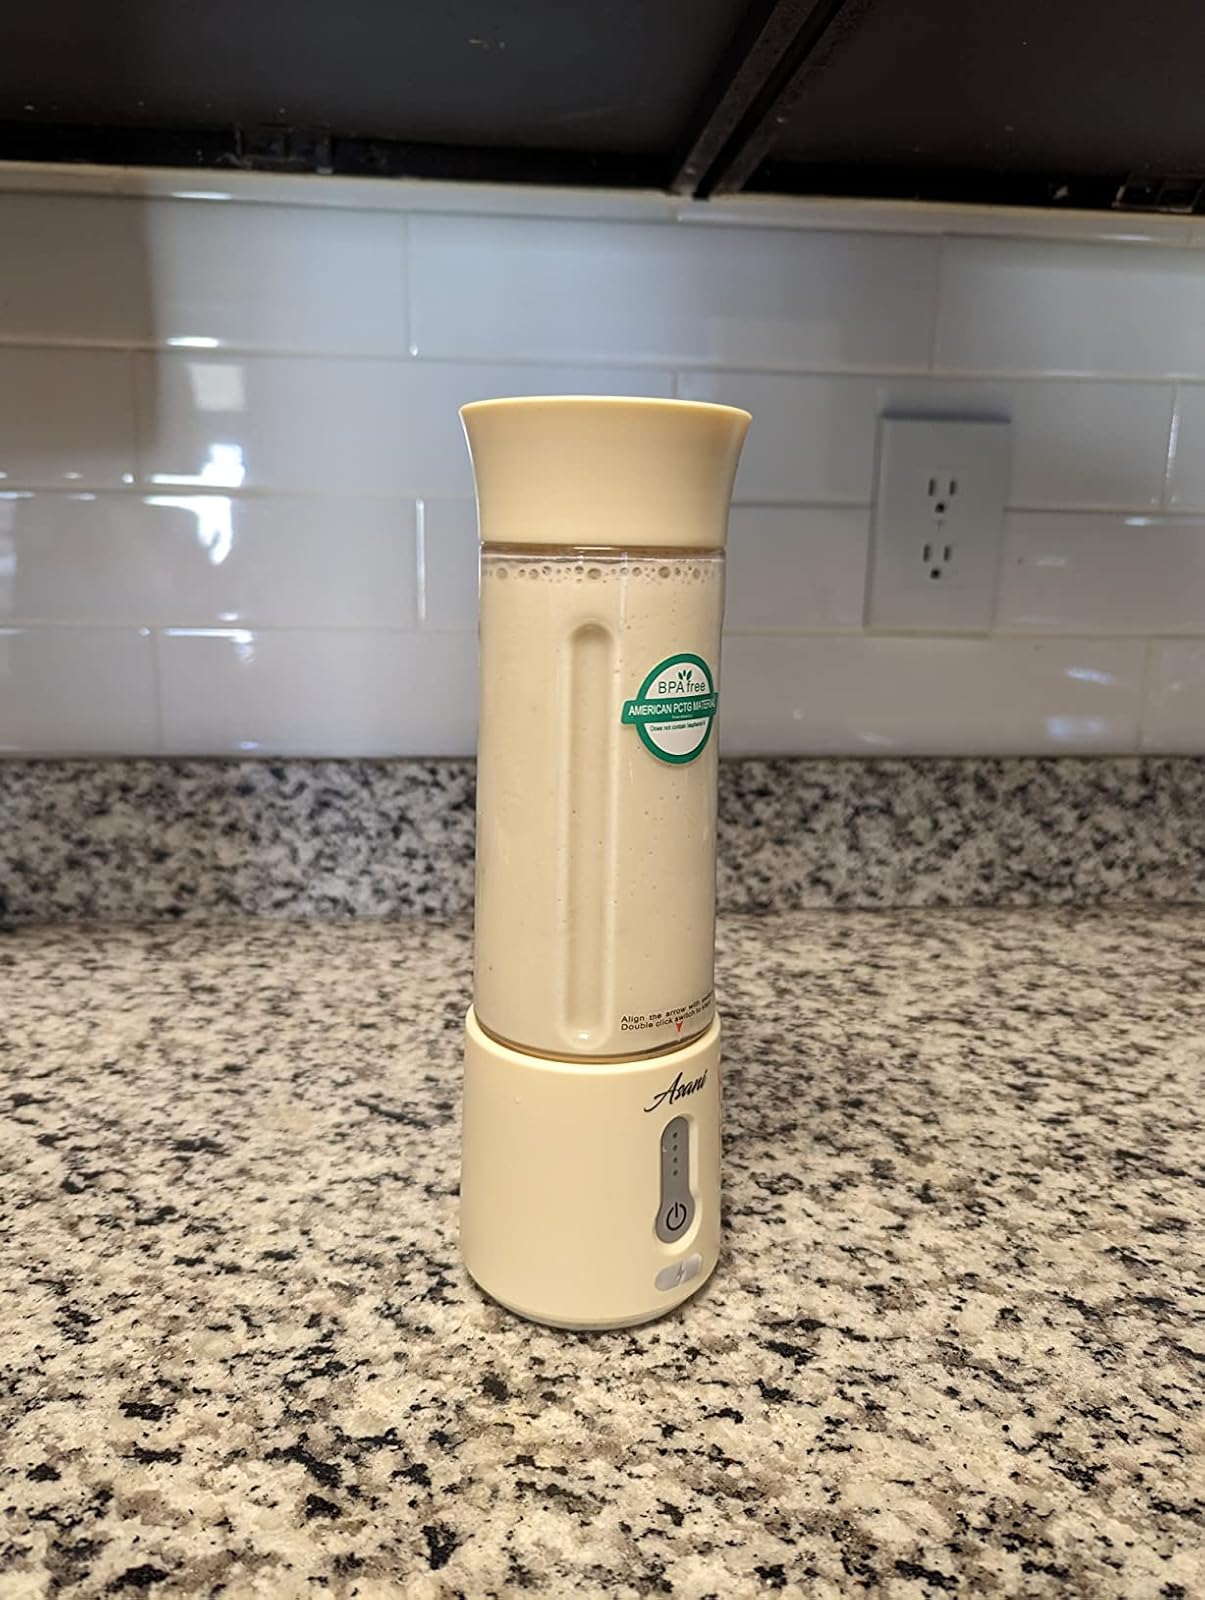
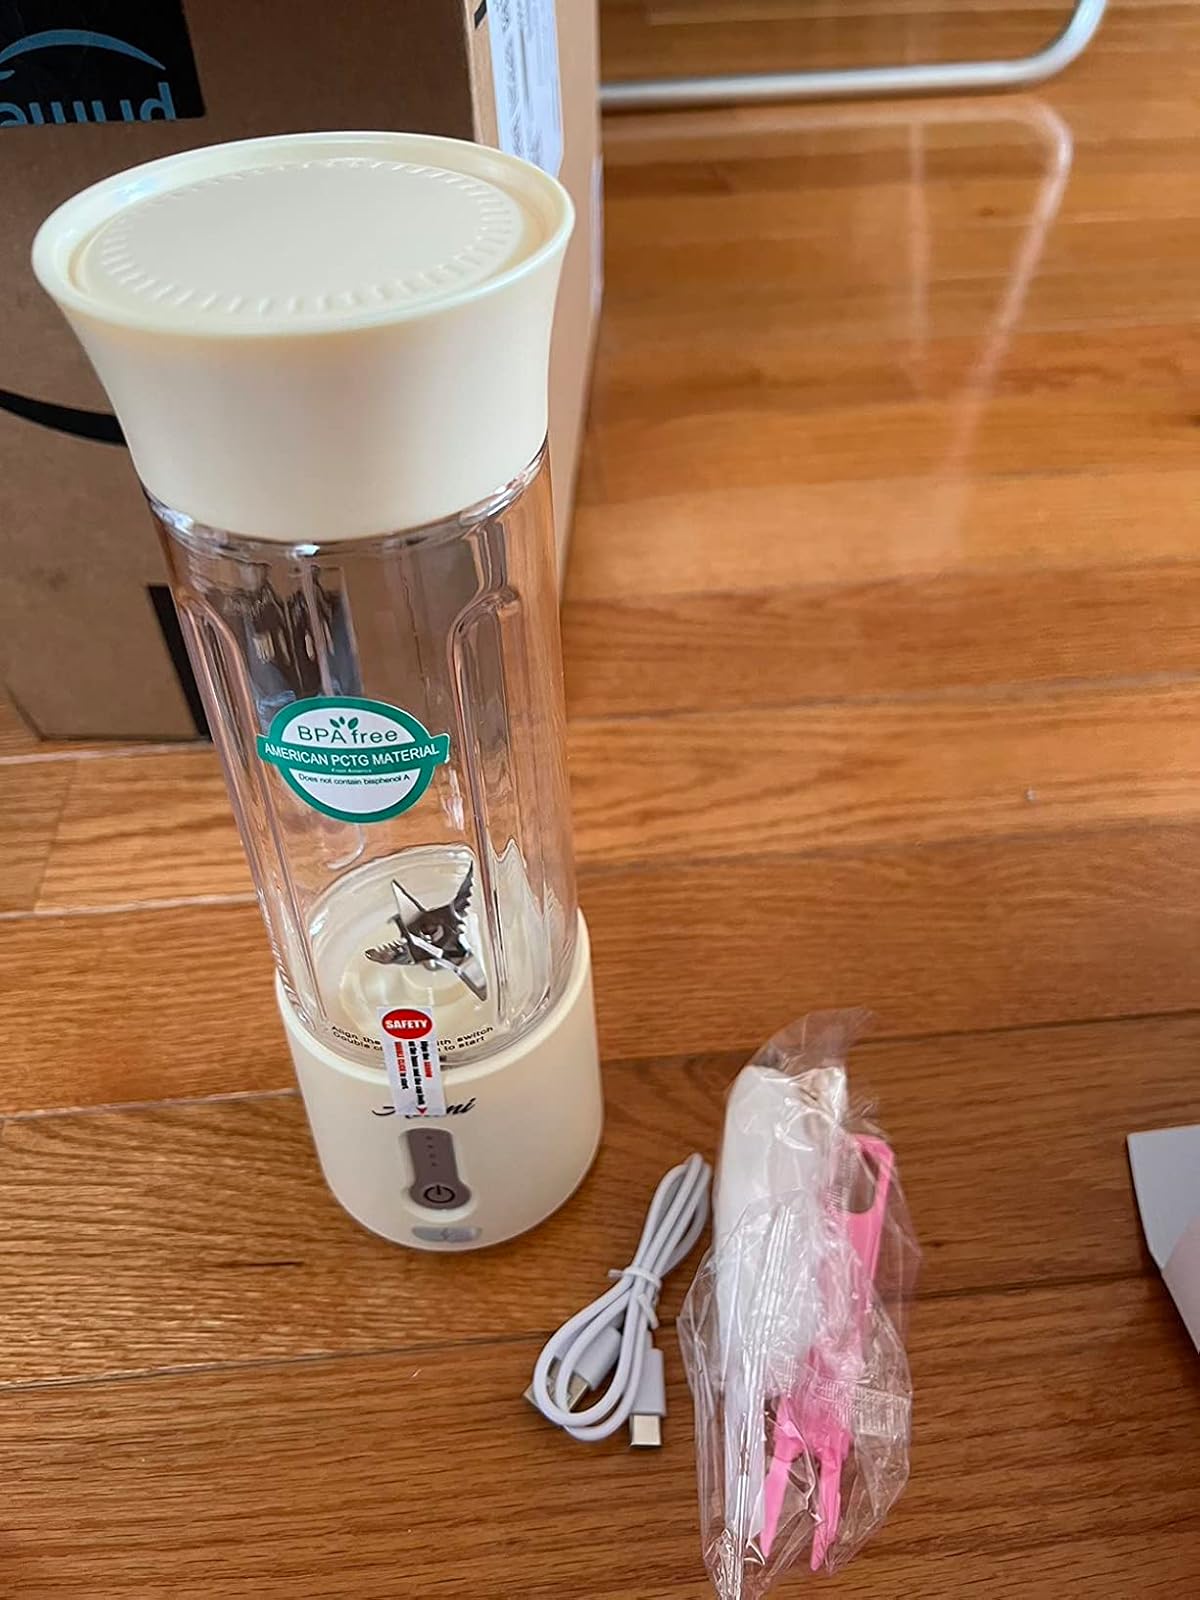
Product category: items_blender
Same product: yes